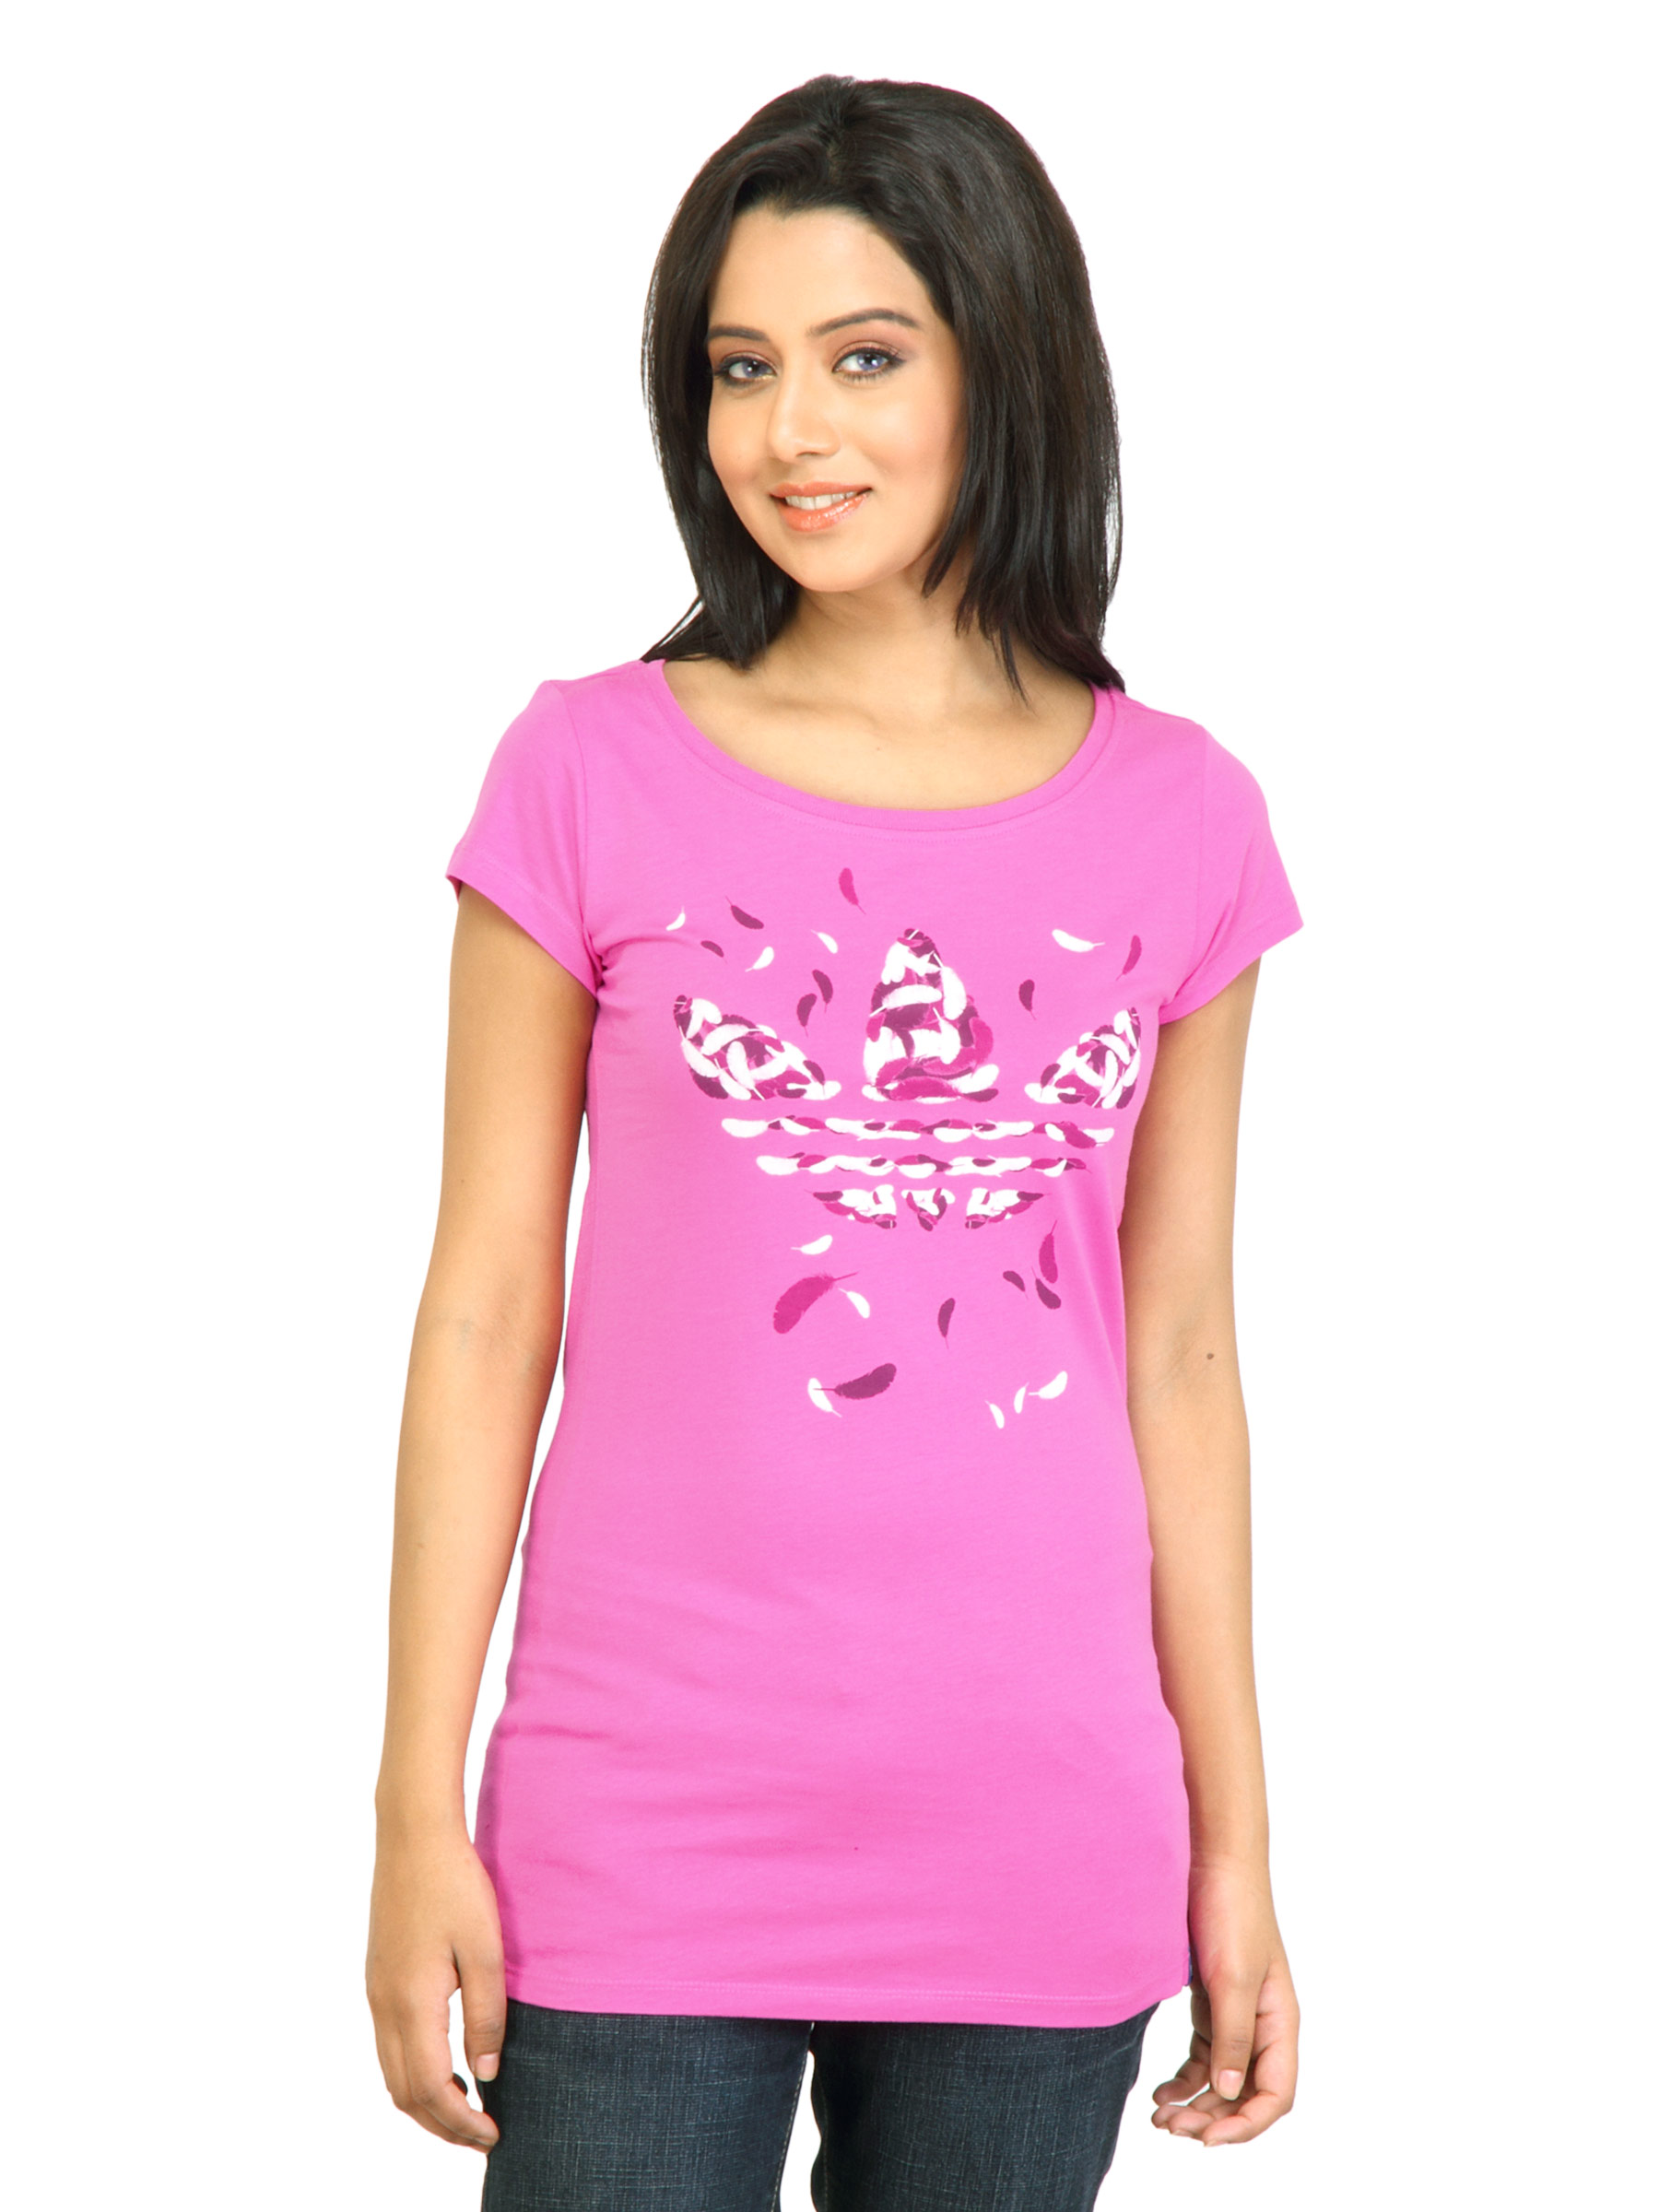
ADIDAS Originals Women G Trf Graph Pink T-Shirt
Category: Apparel / Topwear / Tshirts
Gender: Women
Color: Pink
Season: Summer 2011
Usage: Casual